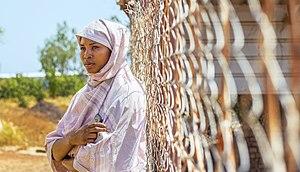
La culture du Soudan se veut un aperçu de la multitude des pratiques culturelles observables des 30 000 000 d'habitants des deux Soudans.